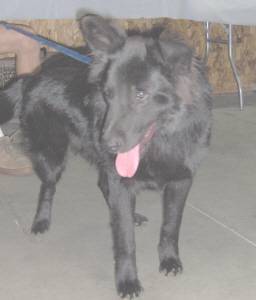
Label: dog